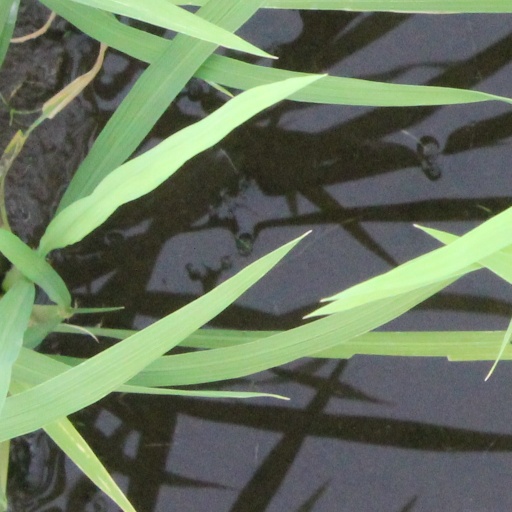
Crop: rice